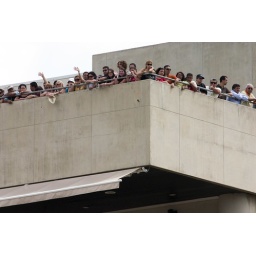
A balcony of tourists wave as our boat passes by